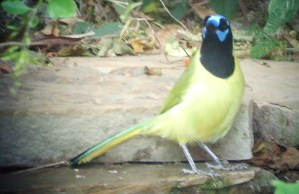
this colorful bird has a pale yellow breast, a black throat that extends onto the upper breast, and bright blue cheek patches that extend up and around the eyerings.
a medium sized bird with a yellow belly, and a bill that curves downwards
this colorful bird has a blue and black head and neck, green breast, belly and wings and a blue and green tail.
this bird has a light blue, dark blue and white head, a black throat, light yellow-green breast and sides, light green wings and a long tail that ends in a dark colored tip.
a yellow bird with a black throat and blue face with large, black eyerings.
this pale yellow bird has a black throat with light blue cheeks and black eye rings.
this colorful bird has a yellow chest, belly and breast, a black and blue head nd face, and yellow and blue inner and outer retrices.
this bird is yellow, green, black, and blue in color, with a stubby beak.
a green bird with white sides, black neck, blue crown.
this bird has a green breast, and a black and blue head.
Species: Green Jay